Tetrabiblos

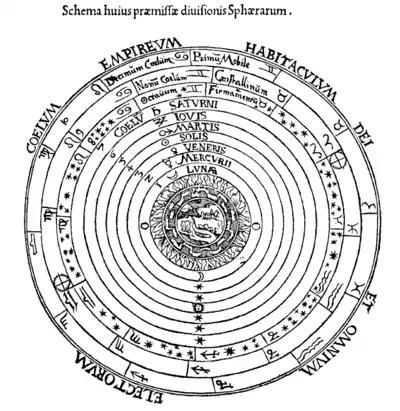
Ptolemy's geocentric celestial spheres; Peter Apian's "Cosmographia" (1539)

Book IV is presented with a brief introduction to reaffirm the arrangement of content as previously described. It starts with the topics of riches and honour. Ptolemy says: "as material fortune is associated with the properties of the body, so honour belongs to those of the soul". Chapter 2, on material wealth, employs the "so-called 'Lot of Fortune'" although Ptolemy's instruction conflicts with that of many of his contemporaries in stating that for its calculation "we measure from the horoscope the distance from the sun to the moon, in both diurnal and nocturnal nativities". Ptolemy's reputation ensured this approach to calculation was adopted by many later medieval and Renaissance astrologers, although it is now realised that most Hellenistic astrologers reversed the formula of calculation for nocturnal births. It is notable that in his discussion "Of the fortune of Dignity", in chapter three, Ptolemy makes no reference to the Lot of Spirit (or "Daimon"), which would normally be used as the spiritual counterpart to the material wealth and happiness associated with the Lot of Fortune. This is viewed as a demonstration of his general dislike (declared in bk. III.3) for "lots and numbers of which no reasonable explanation can be given".